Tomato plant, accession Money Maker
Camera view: tilt-top (135 deg); turntable rotation: 180 degrees
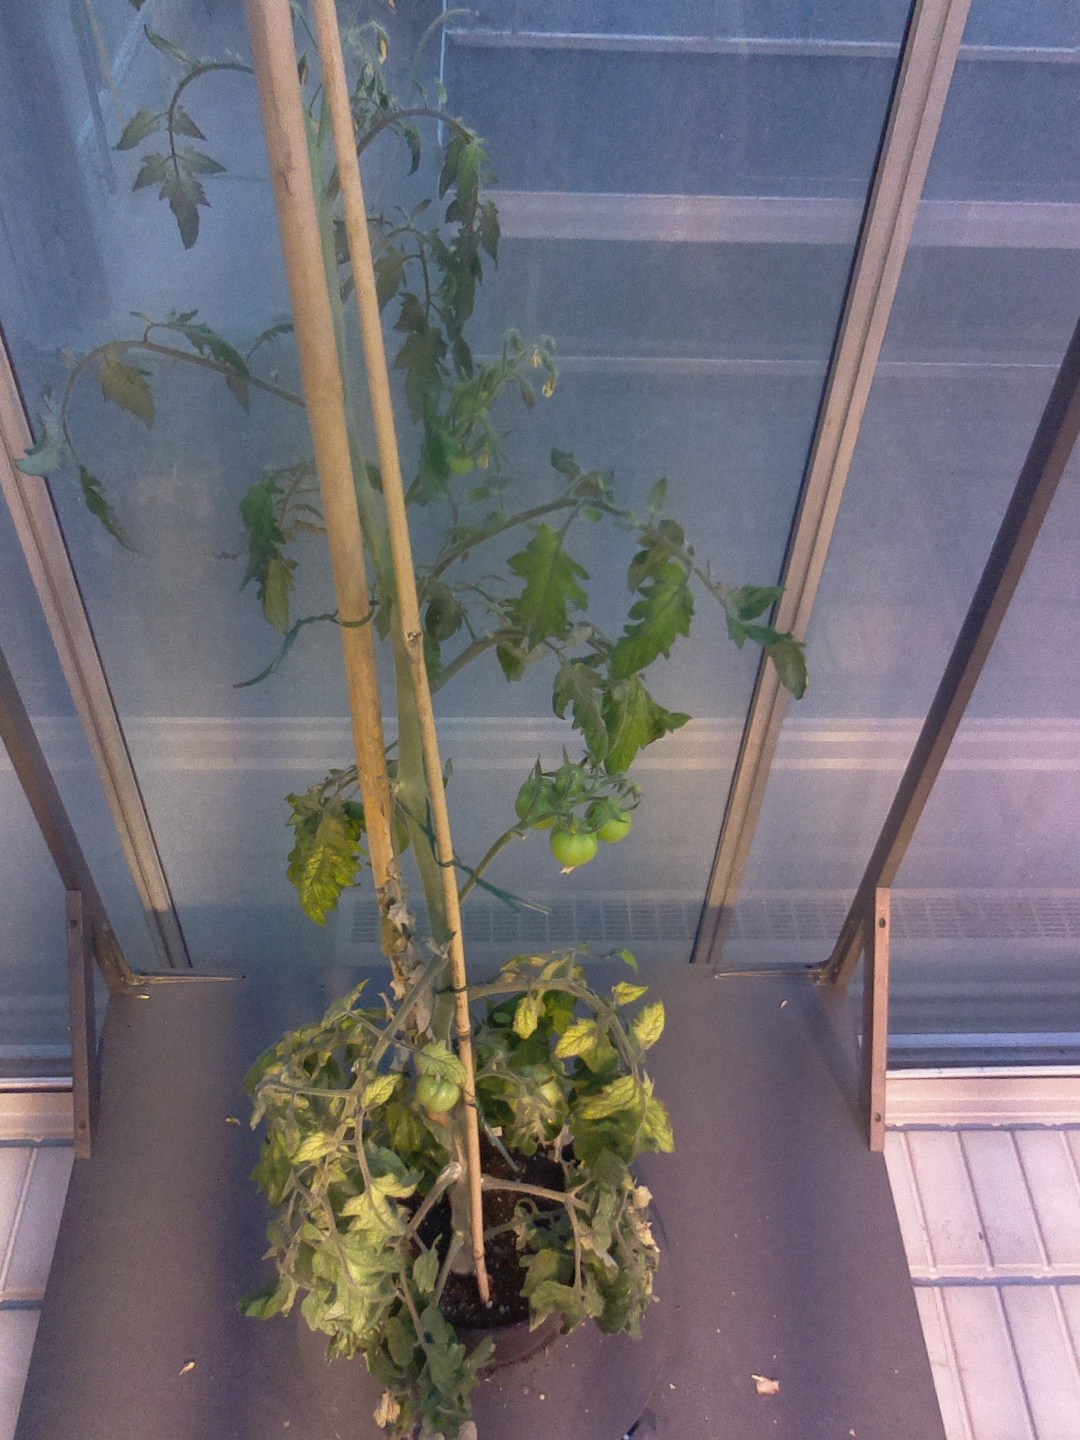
BBCH growth stage 72: 20%-30% of final fruit size